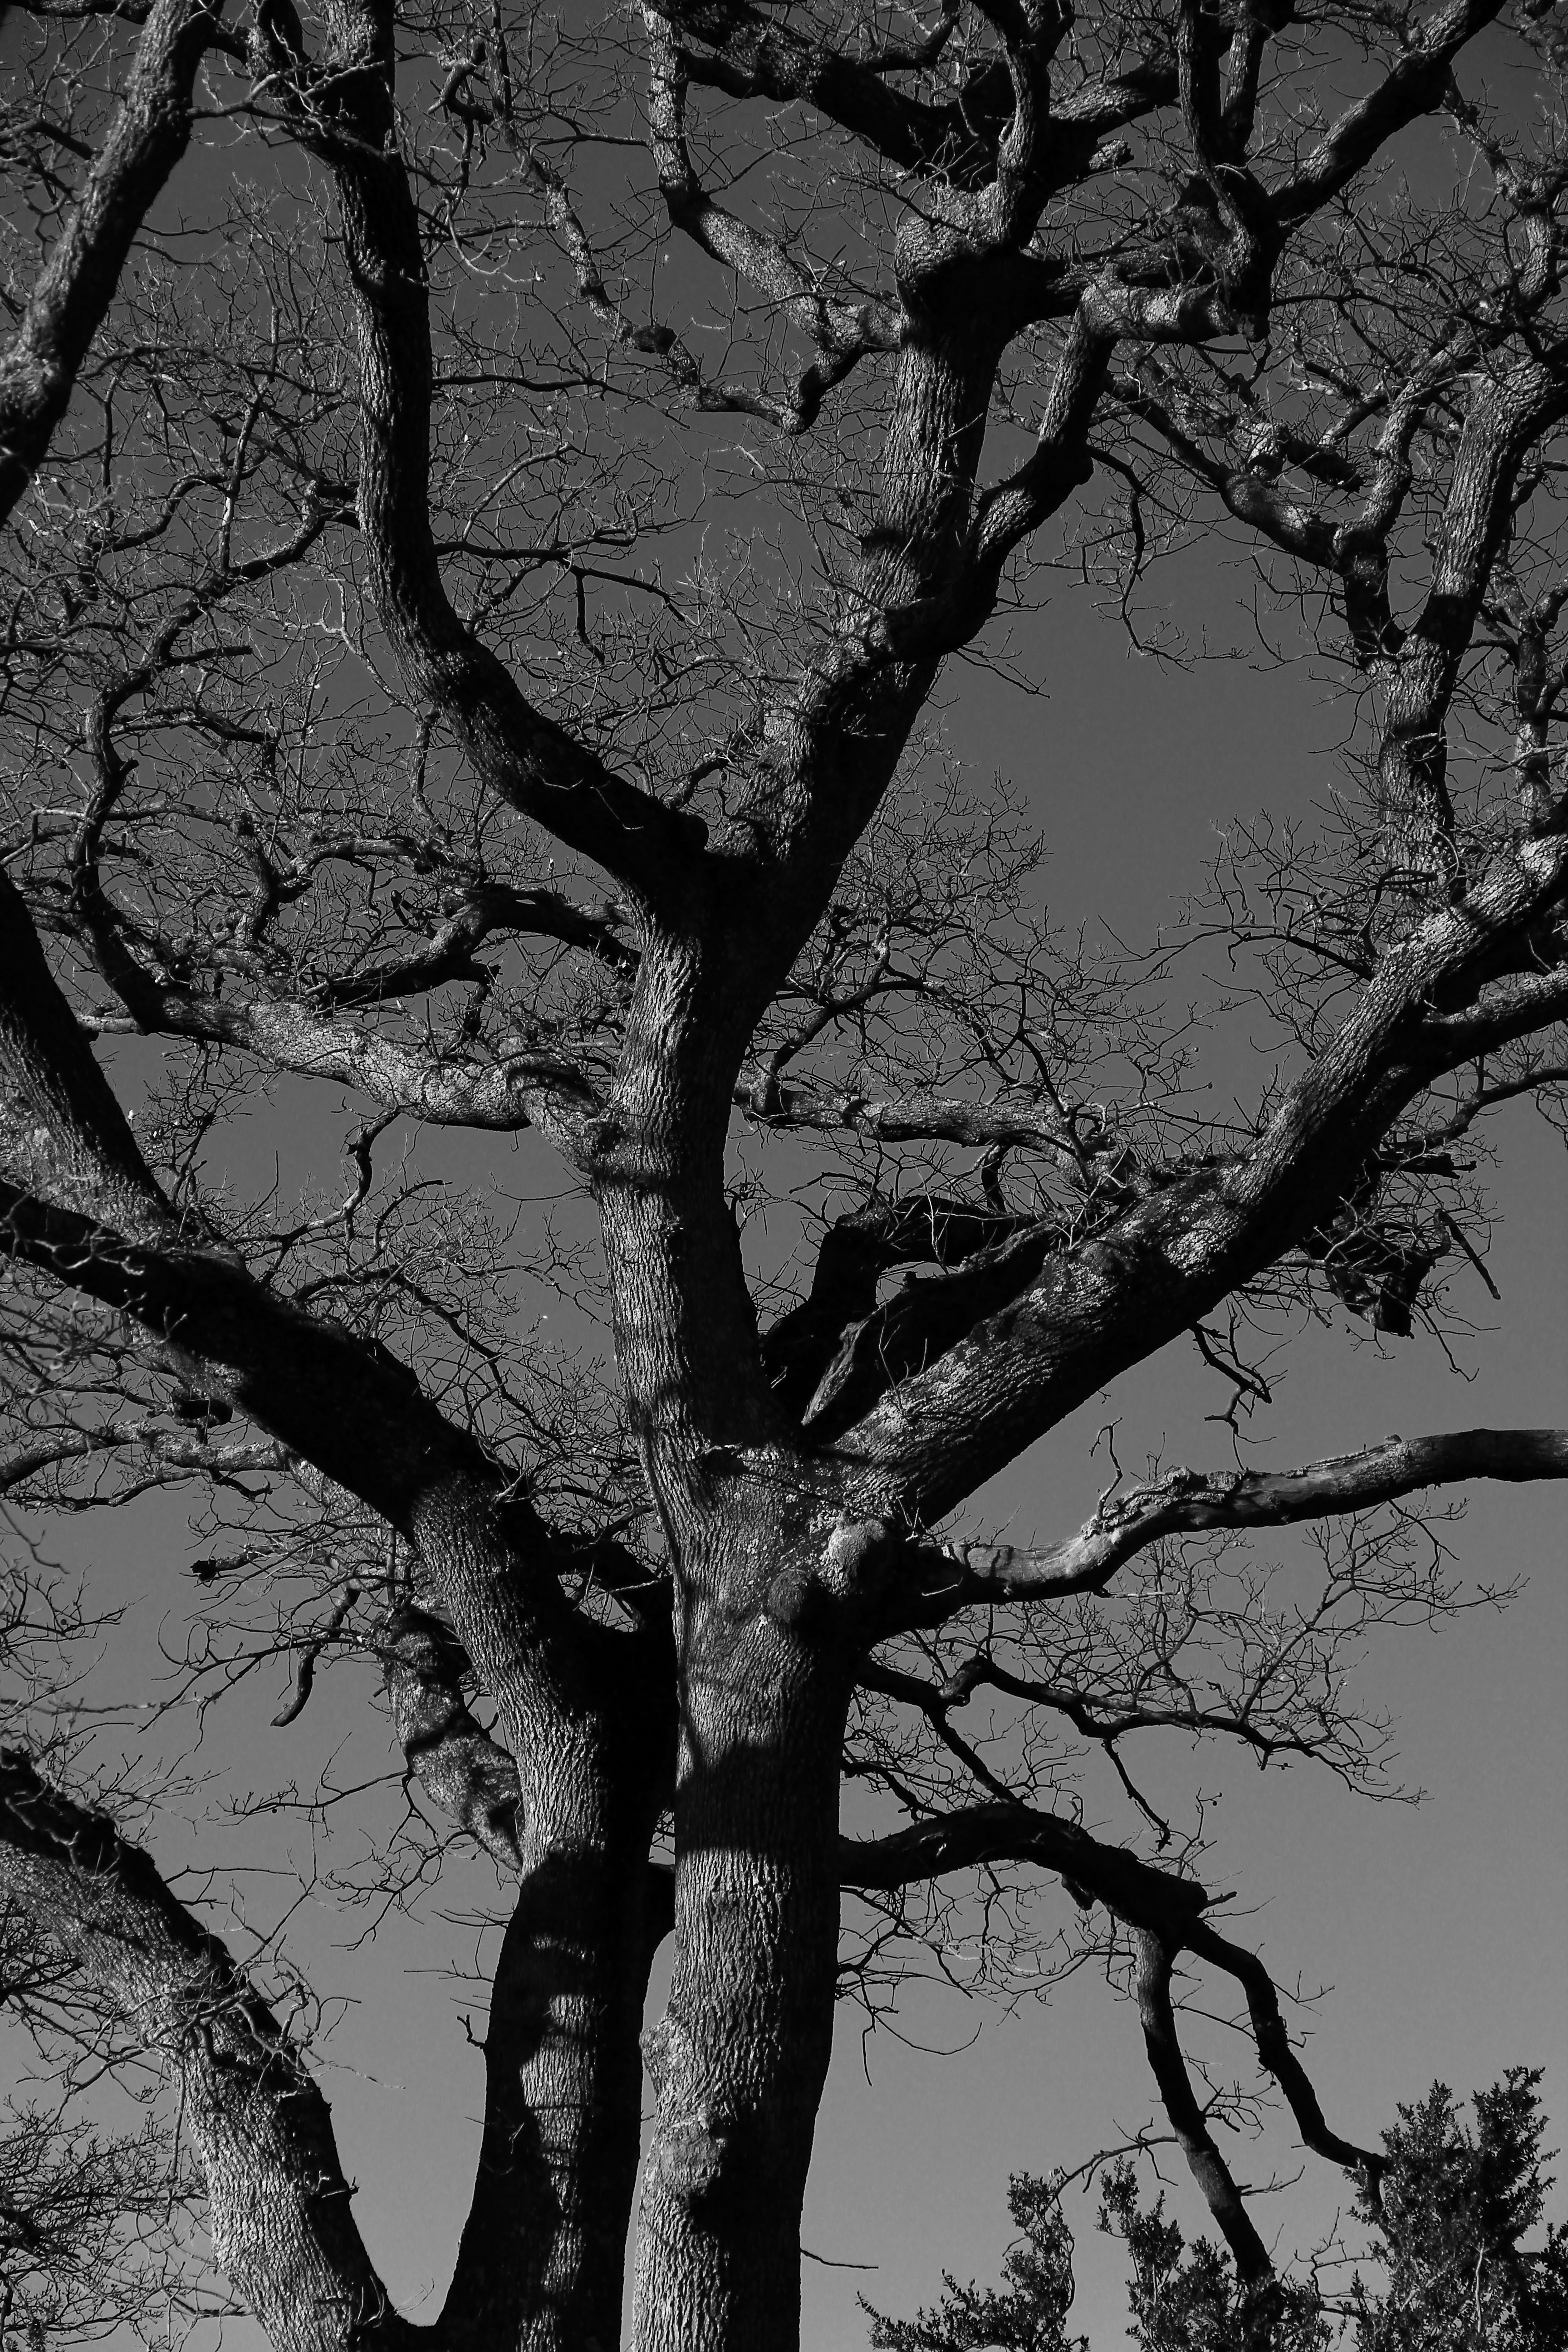
tree, nature, branch, black and white, plant, photography, leaf, flower, trunk, soil, darkness, black, monochrome, monochrome photography, plant stem, woody plant